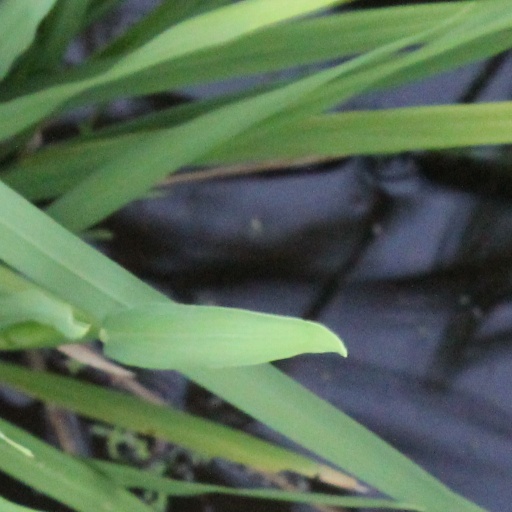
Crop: rice